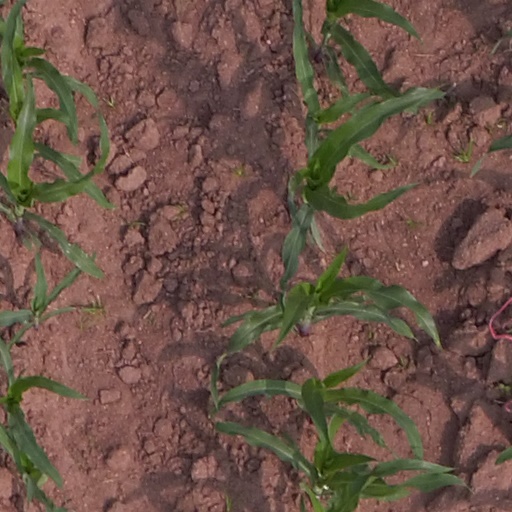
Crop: maize; corn